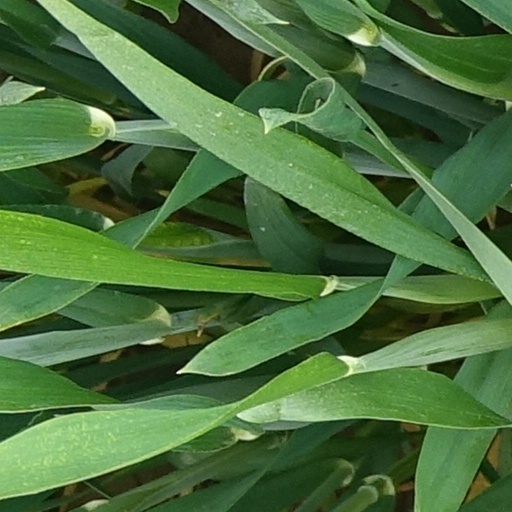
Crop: wheat